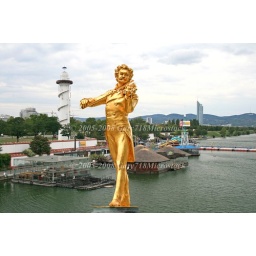
The high-rise office building near UNO City in Vienna